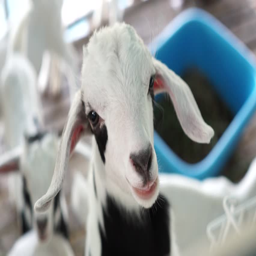
slow motion : goats in the farm